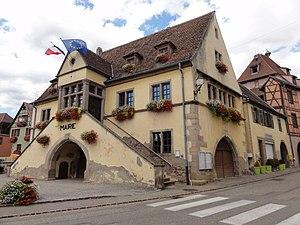
Alsace, Haut-Rhin, Hattstatt, Mairie (1554-XXe), place de Verdun. This building is indexed in the Base Mérimée, a database of architectural heritage maintained by the French Ministry of Culture,
Hattstatt est une commune française située dans le département du Haut-Rhin, en région Grand Est.